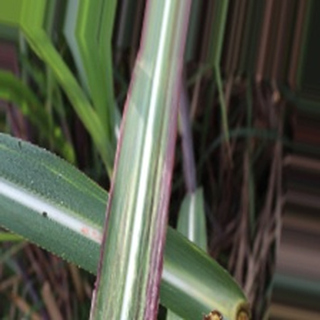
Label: sugarcane_bacterial_blight